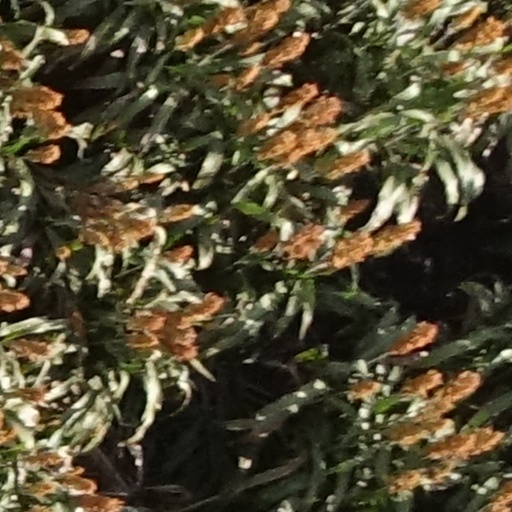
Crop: sorghum